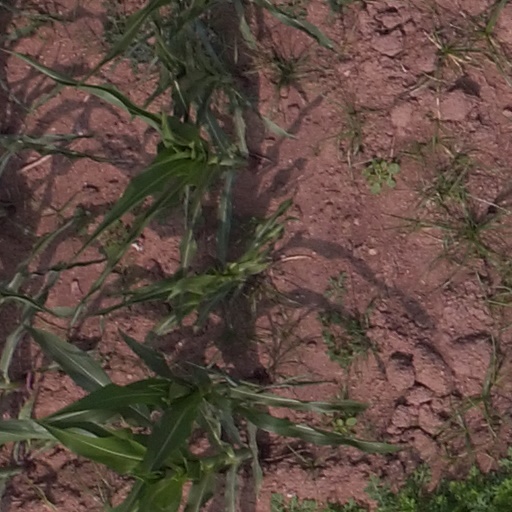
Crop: maize; corn